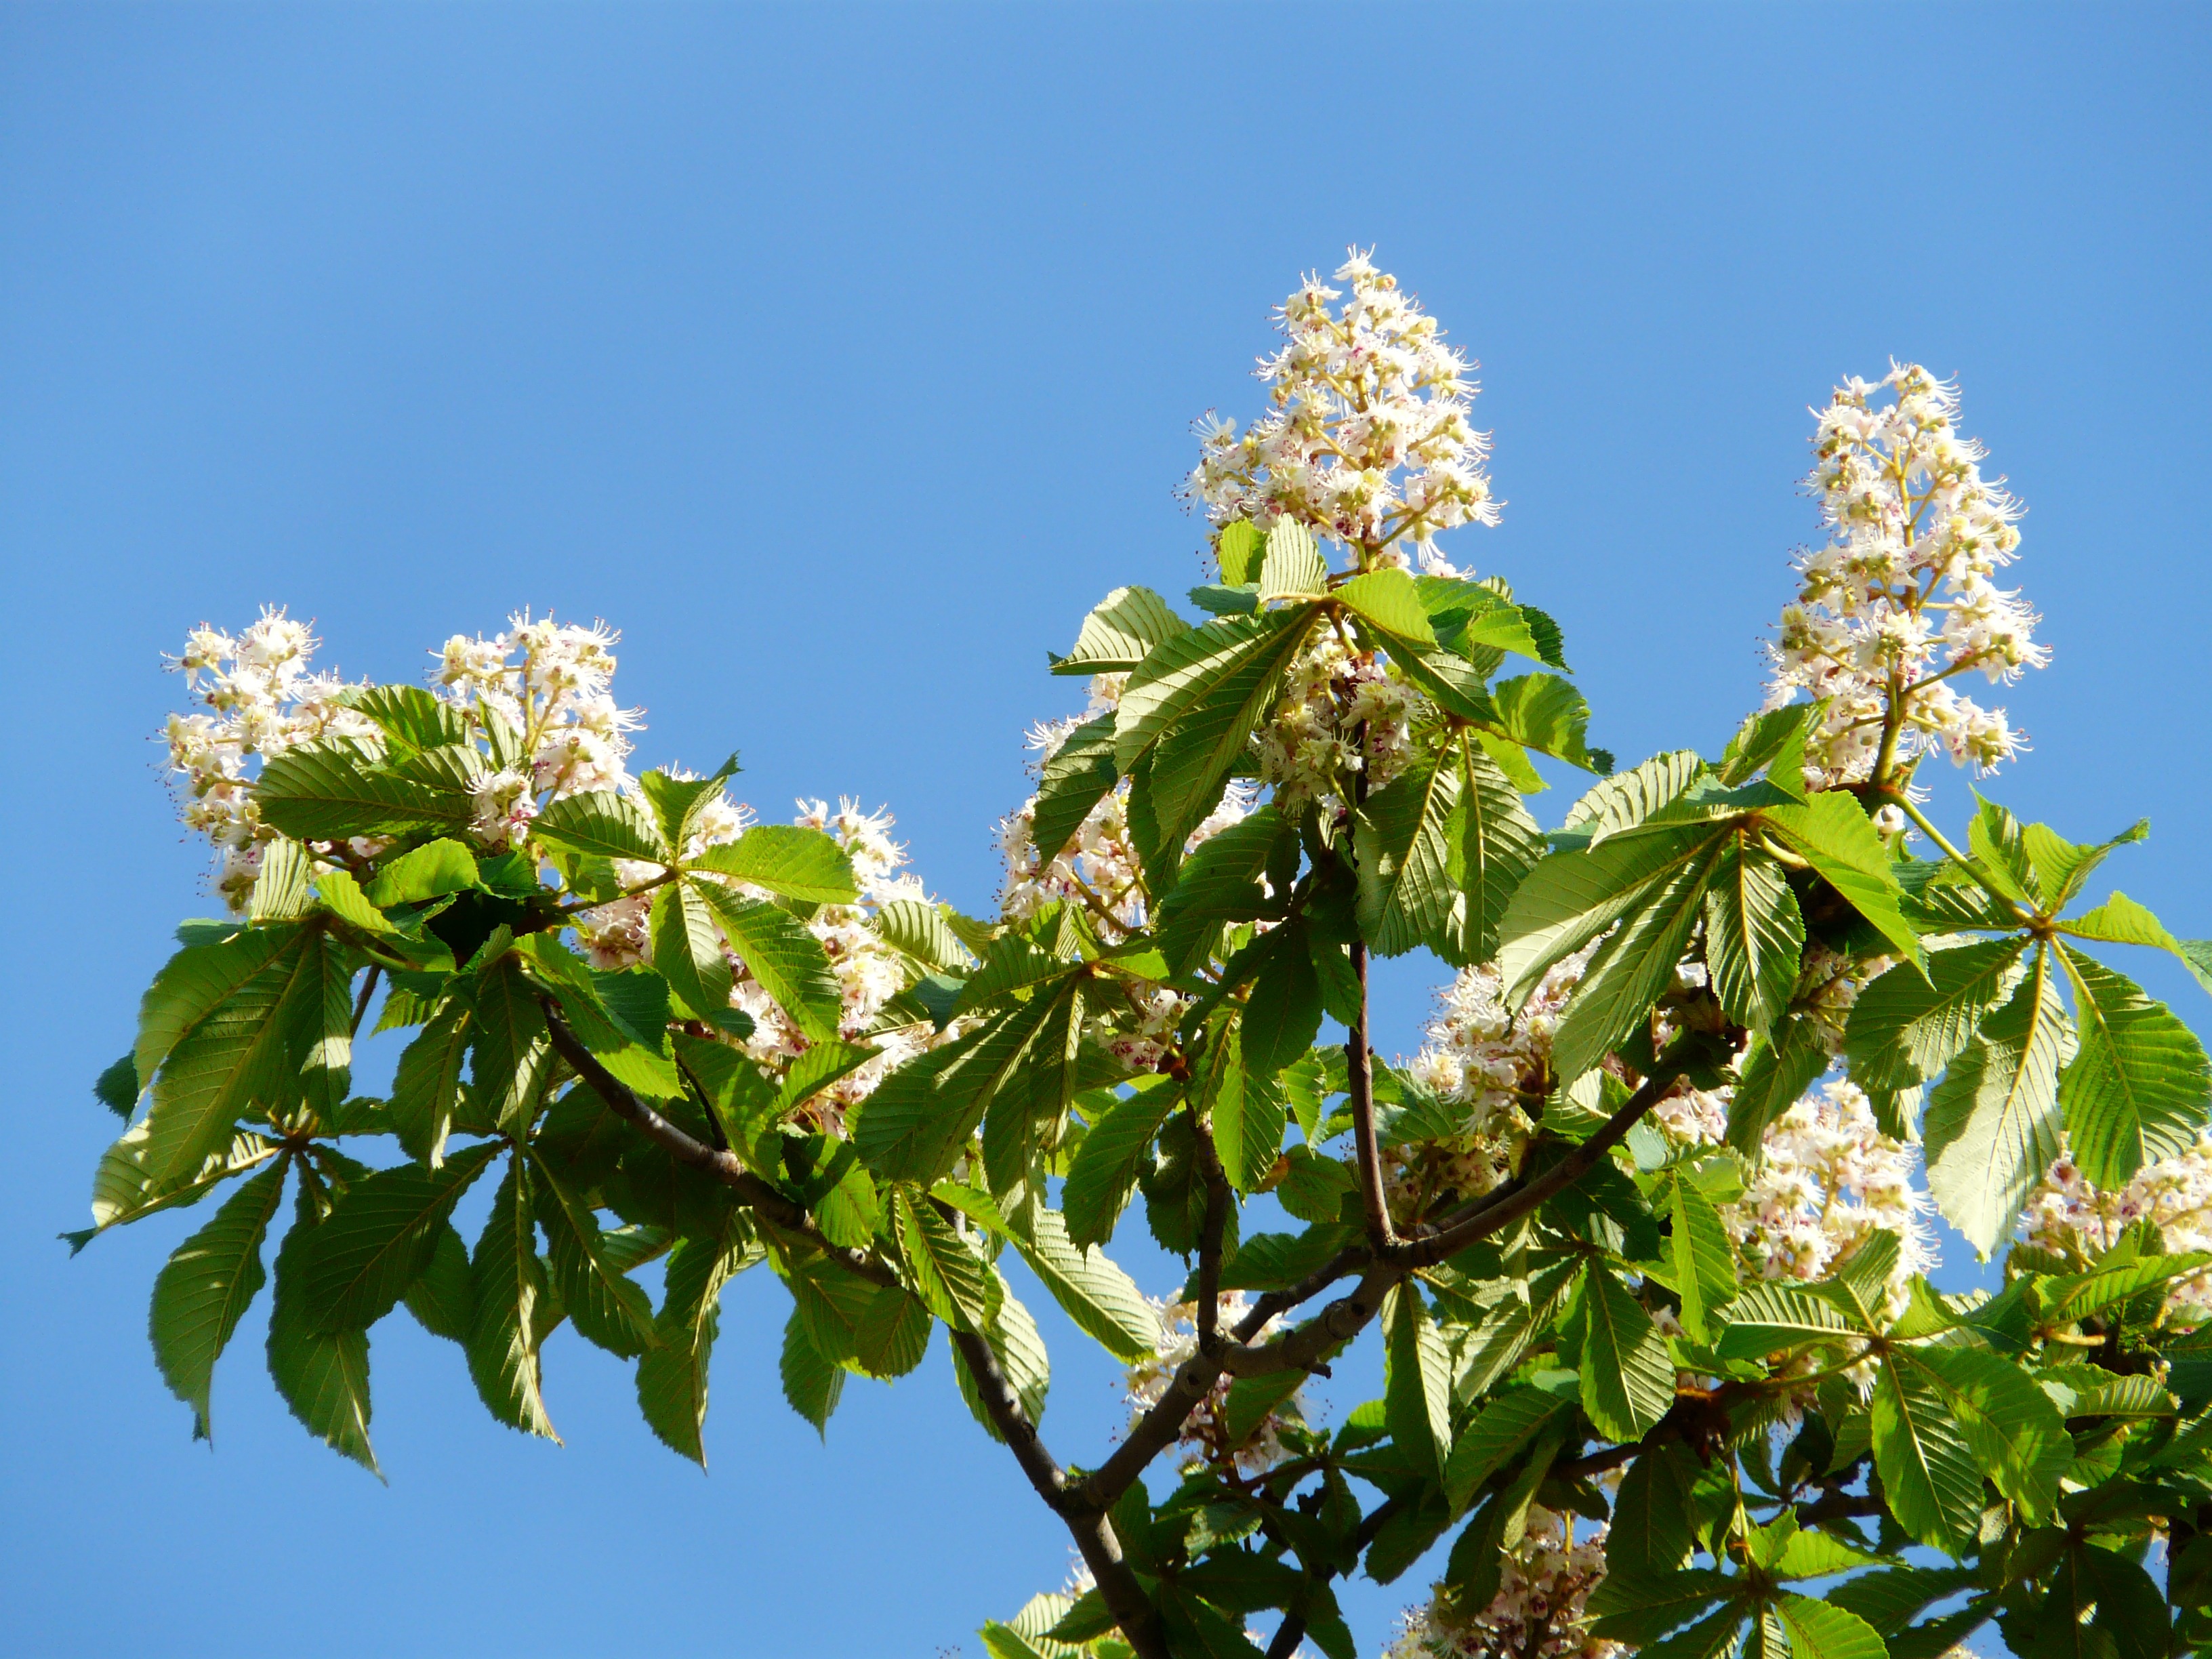
tree, branch, blossom, plant, white, fruit, leaf, flower, bloom, food, produce, evergreen, botany, flora, flowers, leaves, shrub, aesculus, inflorescence, flowering plant, buckeye, common rosskastanie, flower fullness, white rosskastanie, aesculus hippocastanum, woody plant, land plant